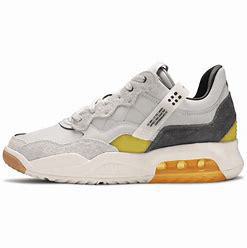
Brand: Jordan
Model: MA2